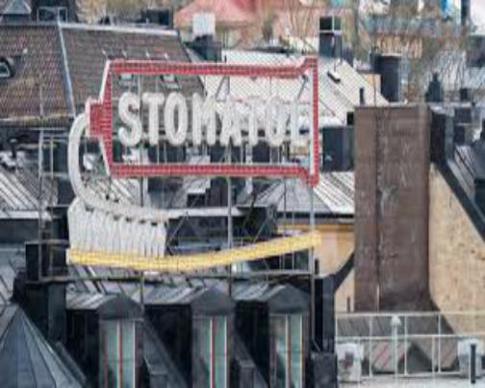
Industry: Necessities